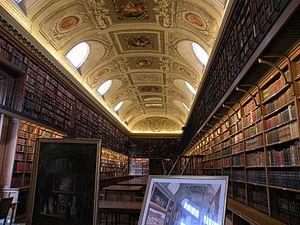
annexe de la bibliotheque du palais du luxembourg
Un musée est un lieu dans lequel sont collectés, conservés et exposés des objets dans un souci d’enseignement et de culture. Le Conseil international des musées a élaboré une définition plus précise qui fait référence dans la communauté internationale :